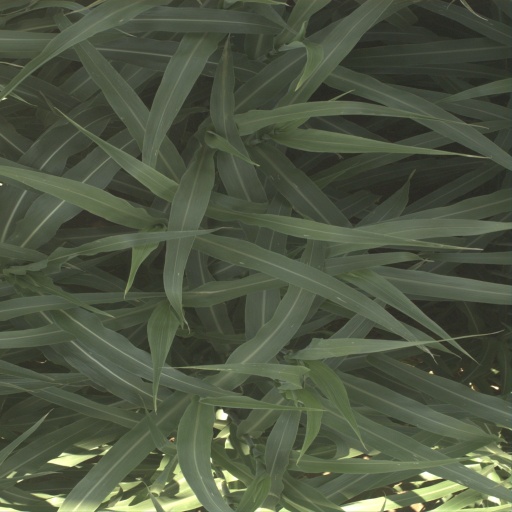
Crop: sorghum